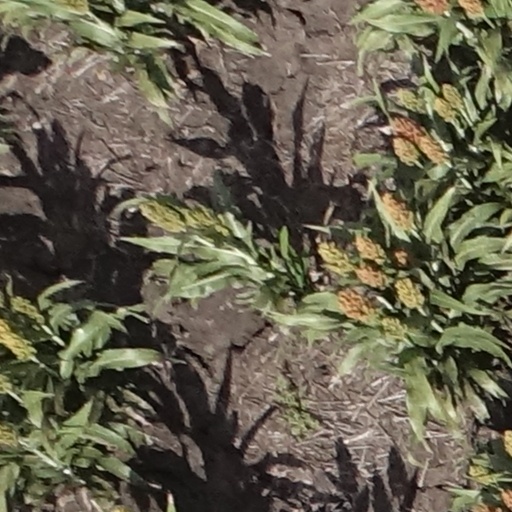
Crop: sorghum